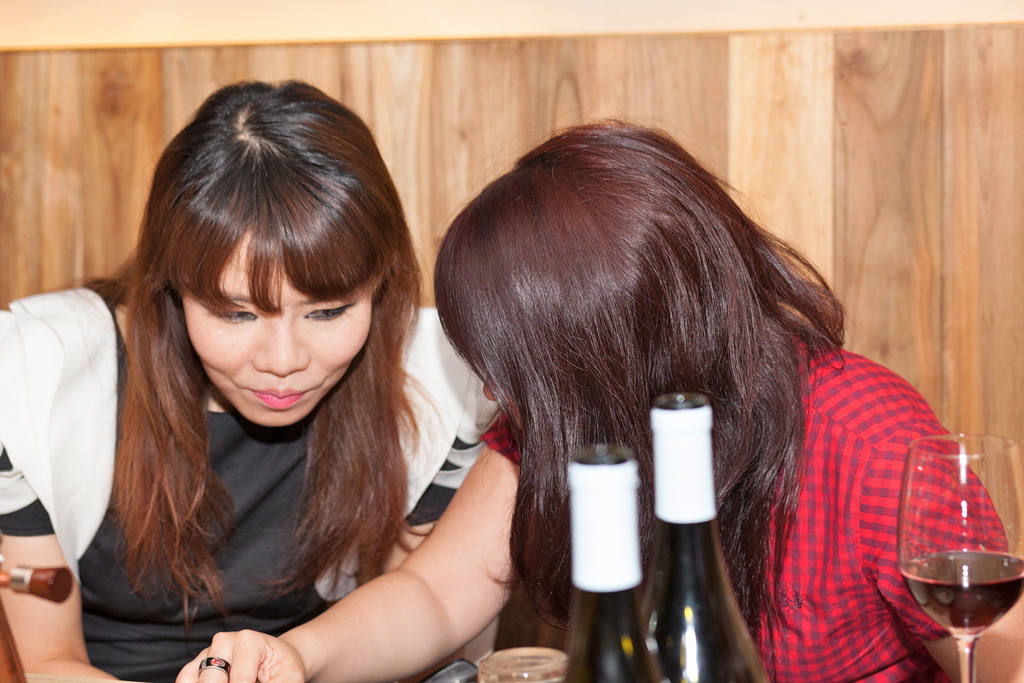
Label: others